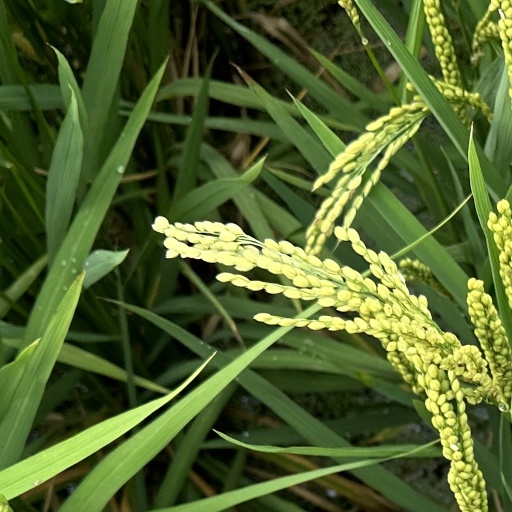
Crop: rice